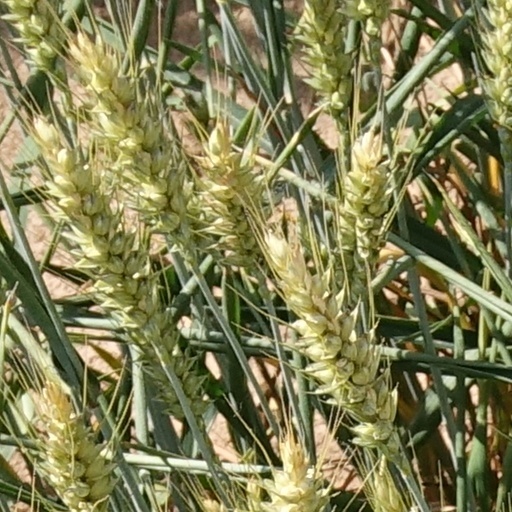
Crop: wheat